Seed

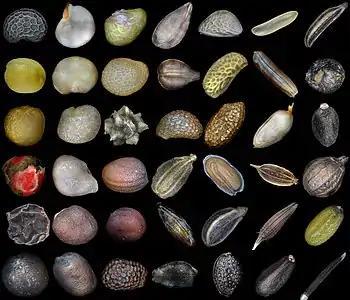
Photomicrograph of various seeds

In botany, a seed is a plant structure containing an embryo and stored nutrients in a protective coat called a "testa". More generally, the term "seed" means anything that can be sown, which may include seed and husk or tuber. Seeds are the product of the ripened ovule, after the embryo sac is fertilized by sperm from pollen, forming a zygote. The embryo within a seed develops from the zygote and grows within the mother plant to a certain size before growth is halted.